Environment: real
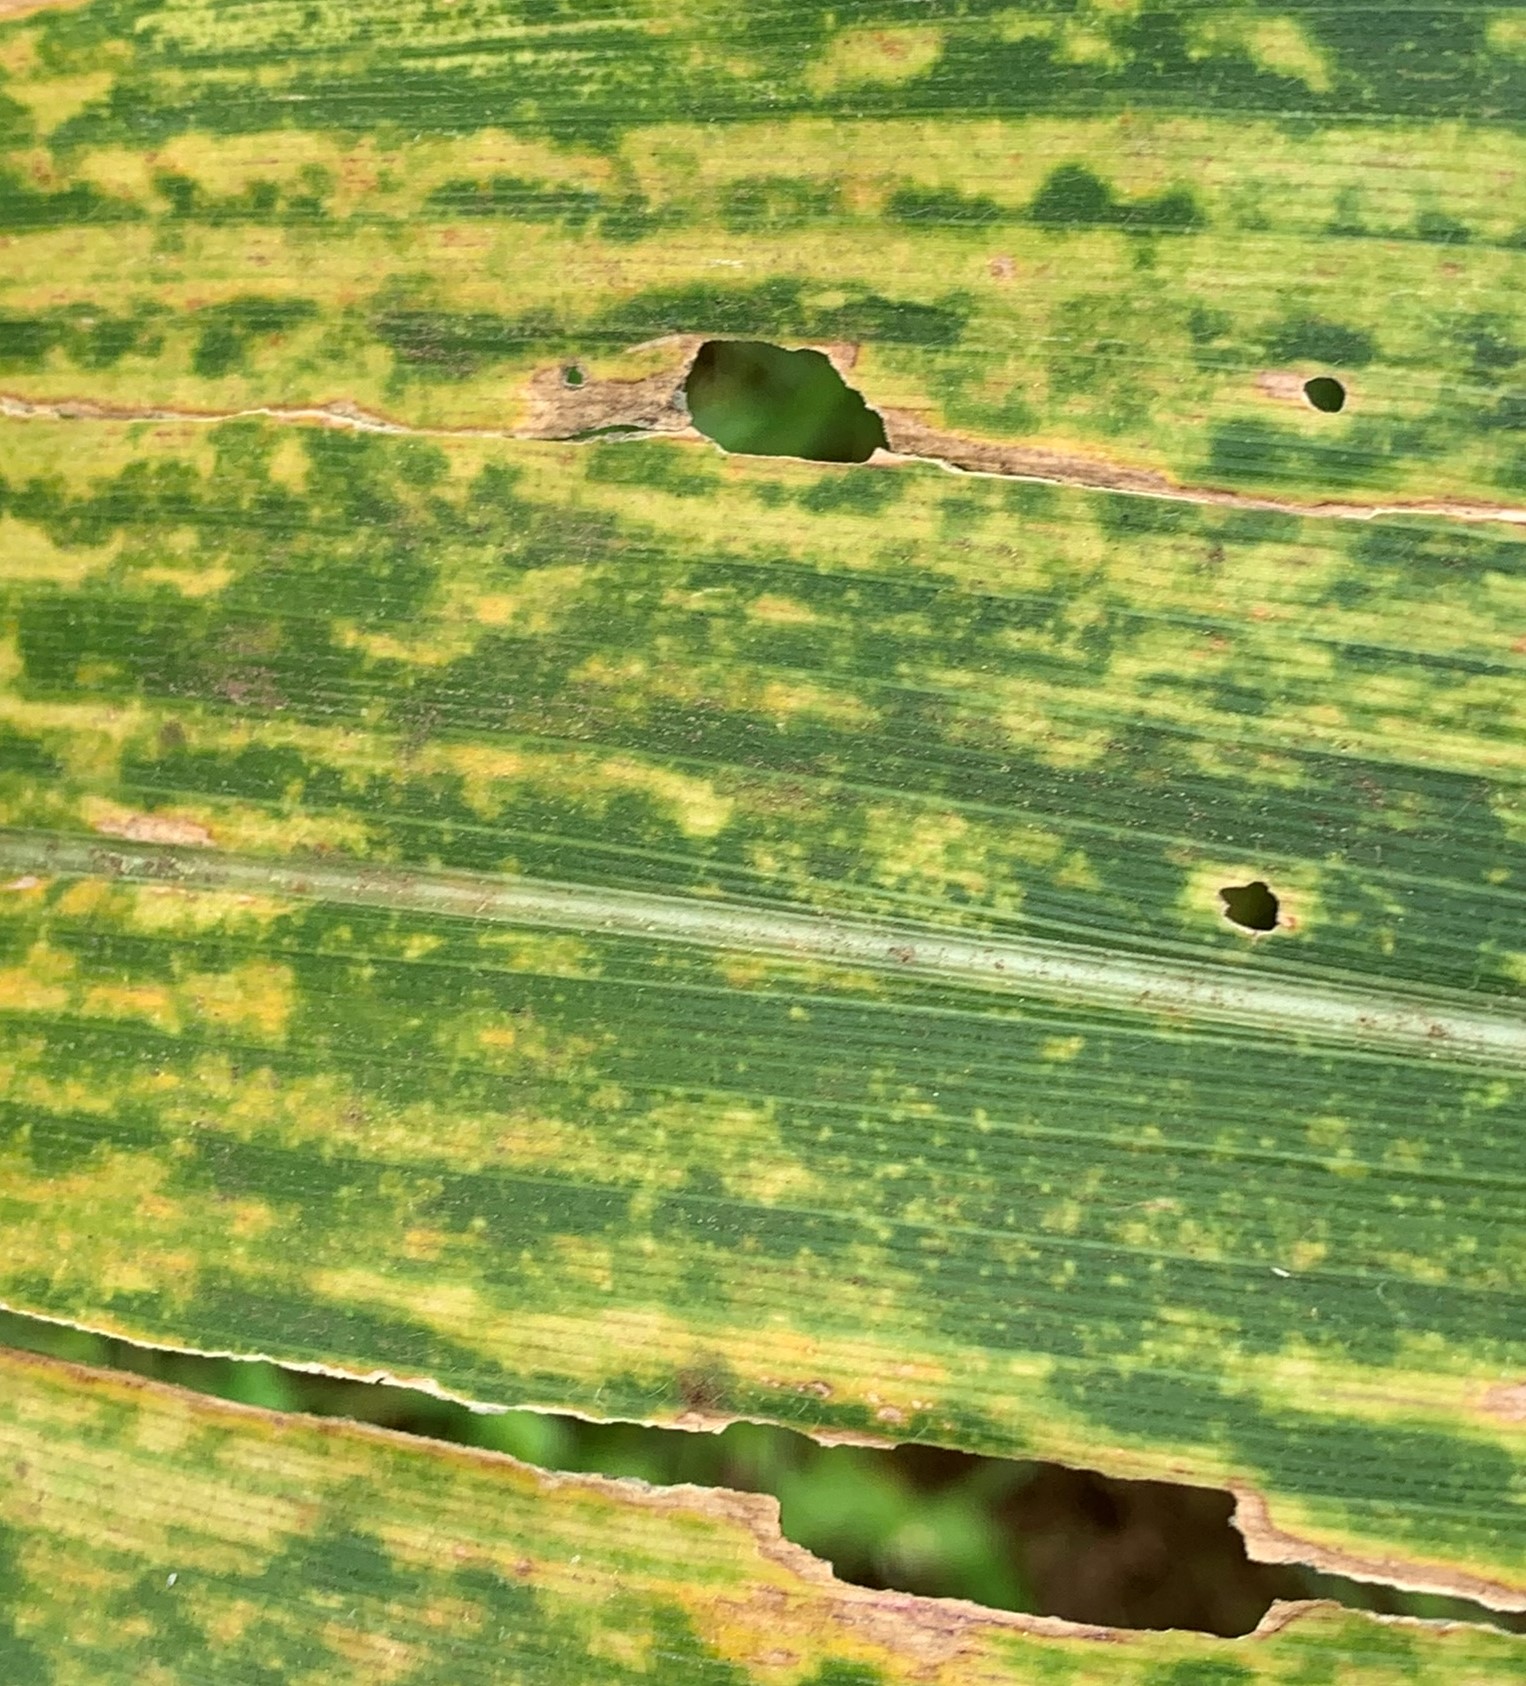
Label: lethal_necrosis